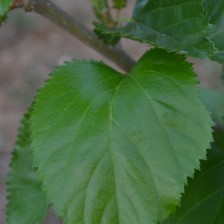
Variety: ChiangMaiBuriram60